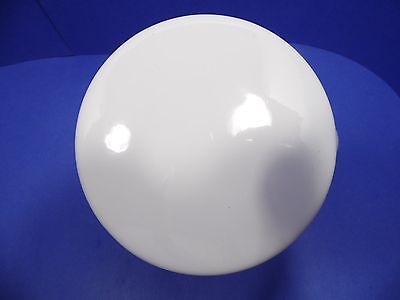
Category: kettle